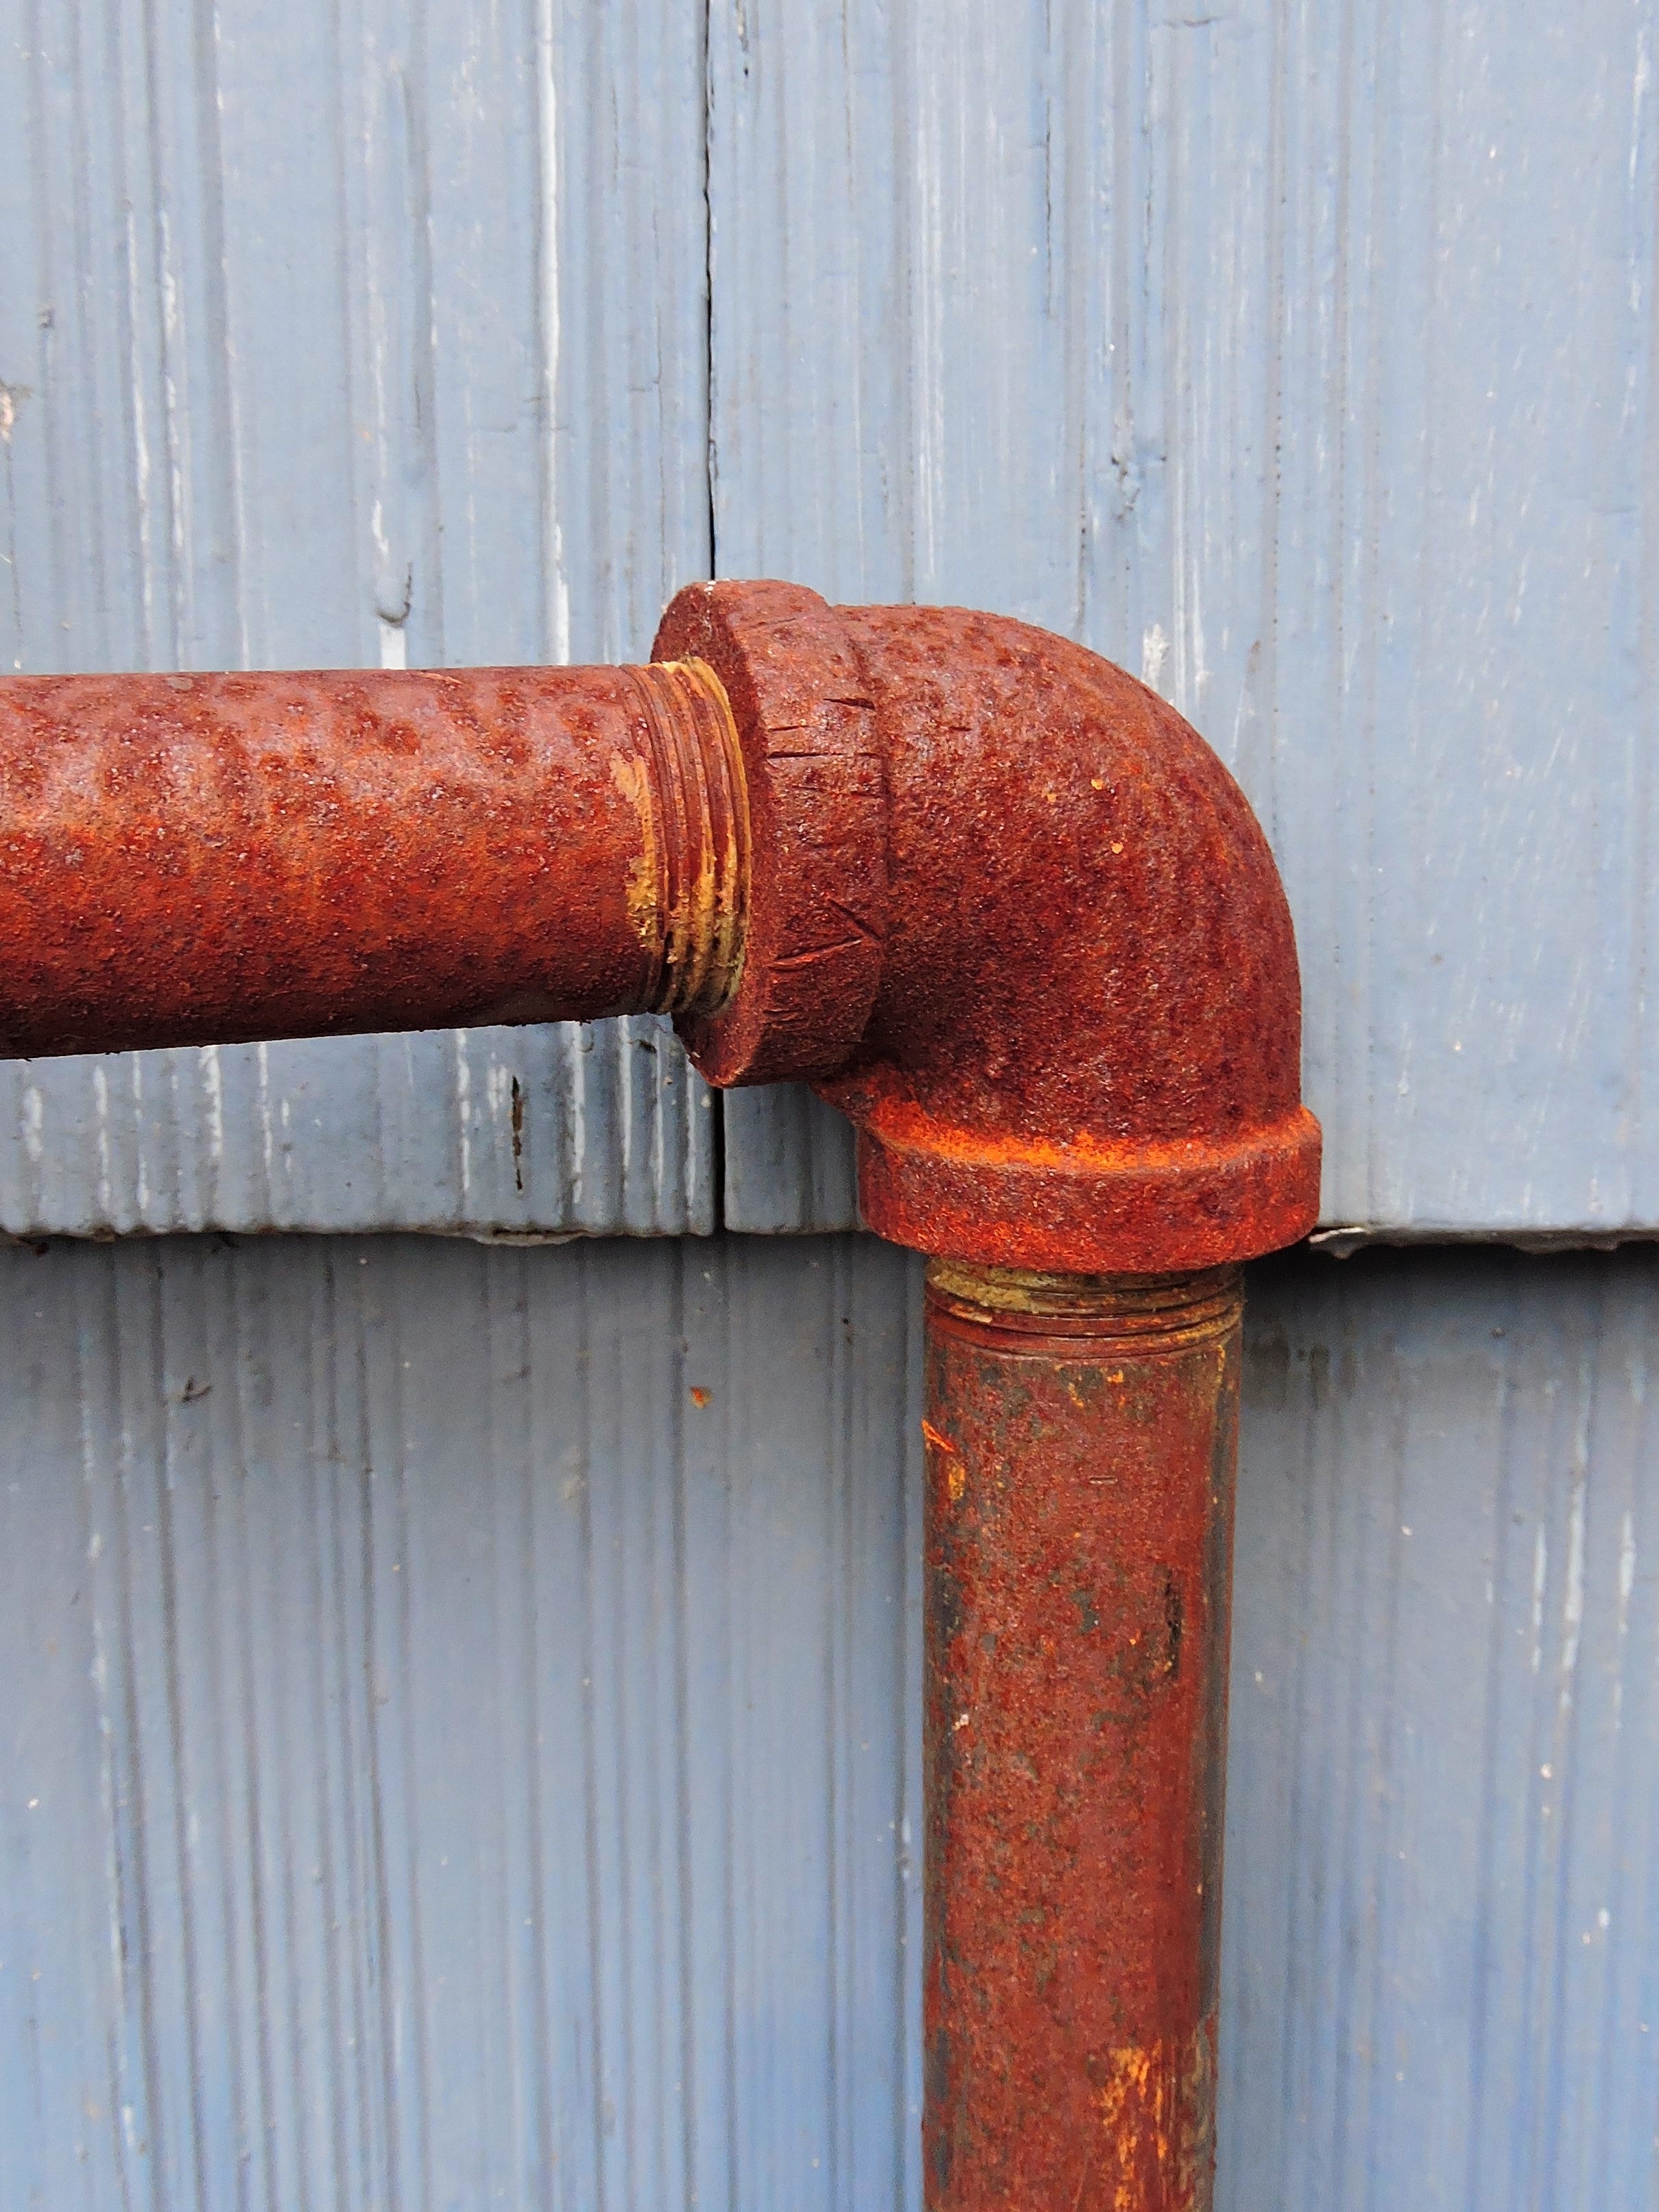
wood, rust, column, red, metal, industrial, product, pipe, elbow, rusted, carving, connection, joint, plumbing, man made object